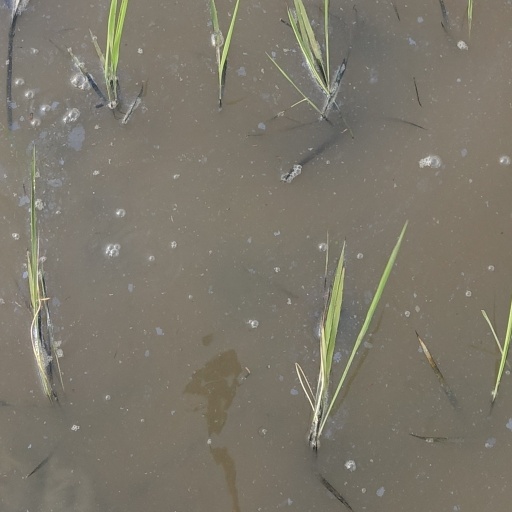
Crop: rice